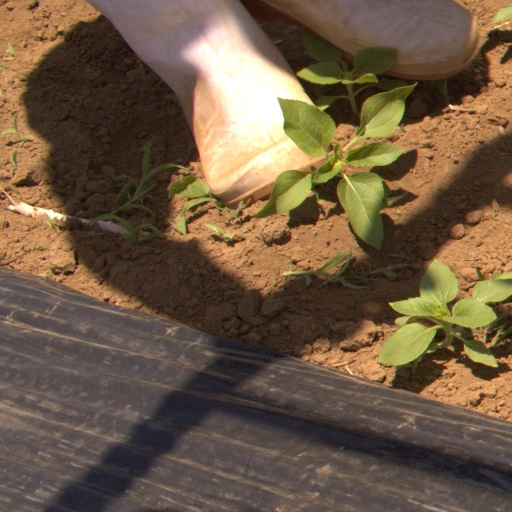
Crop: Jerusalem artichoke